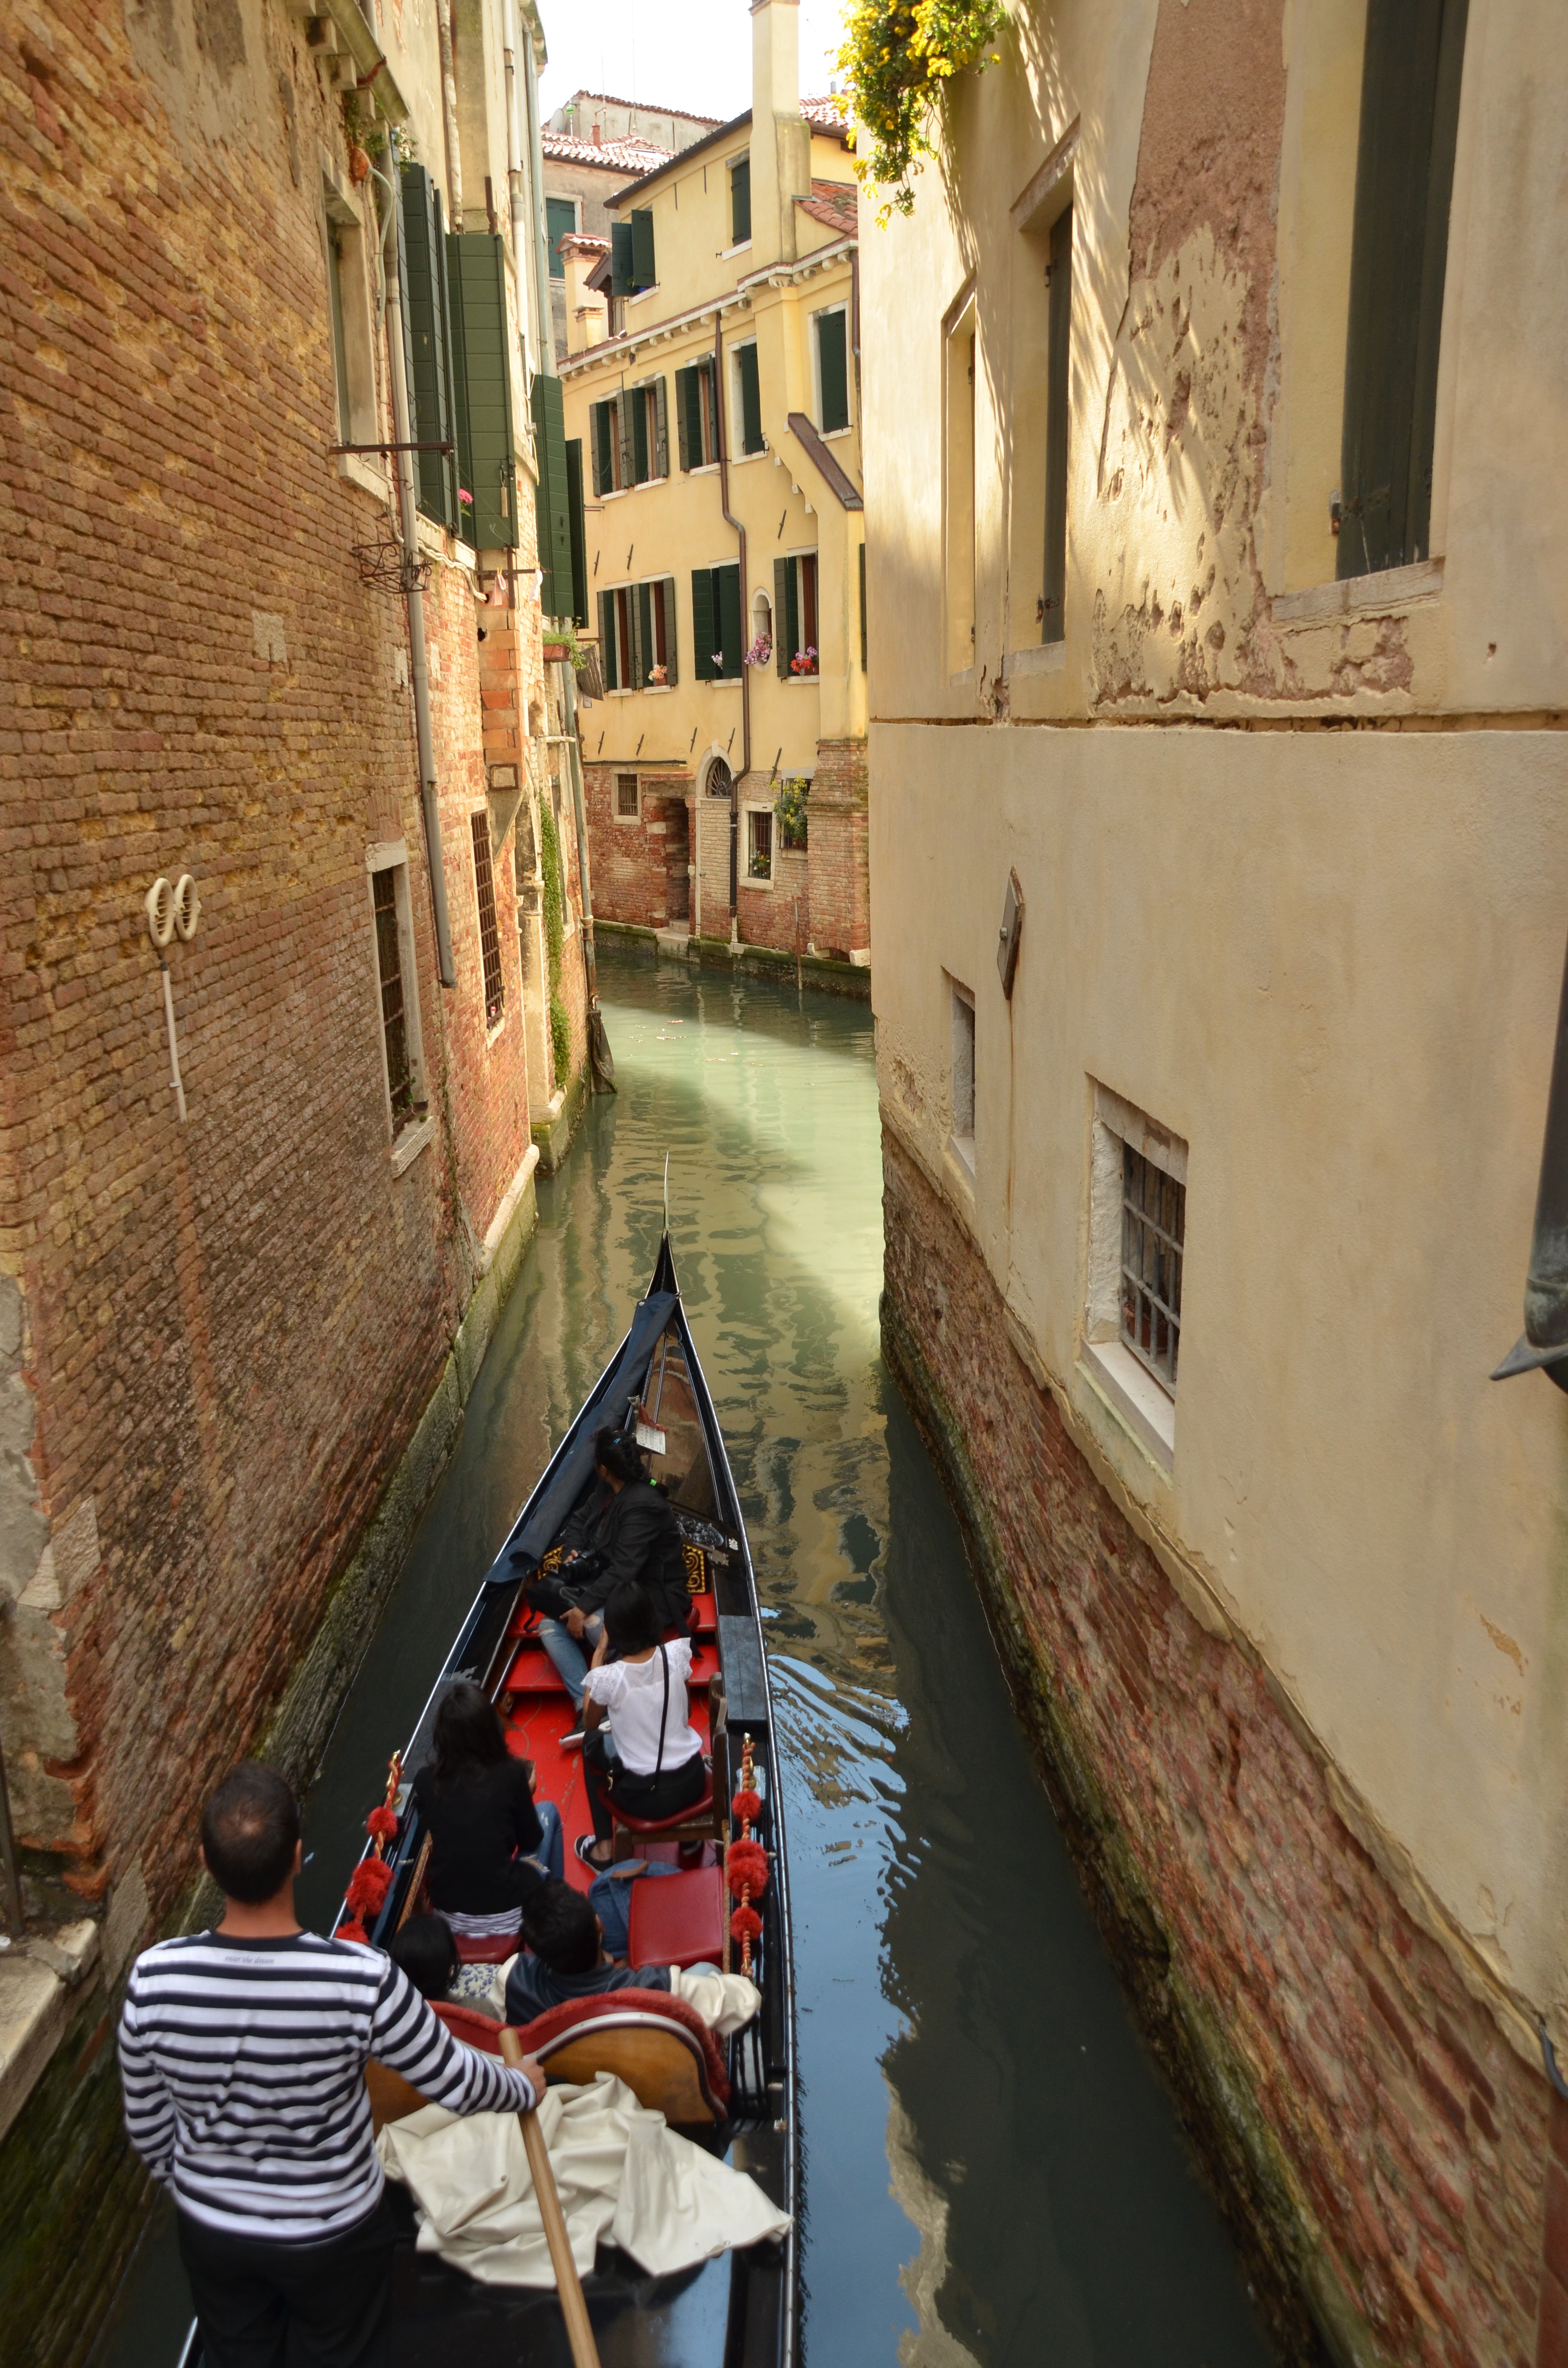
water, boat, canal, narrow, vehicle, italy, venice, waterway, boating, gondola, watercraft